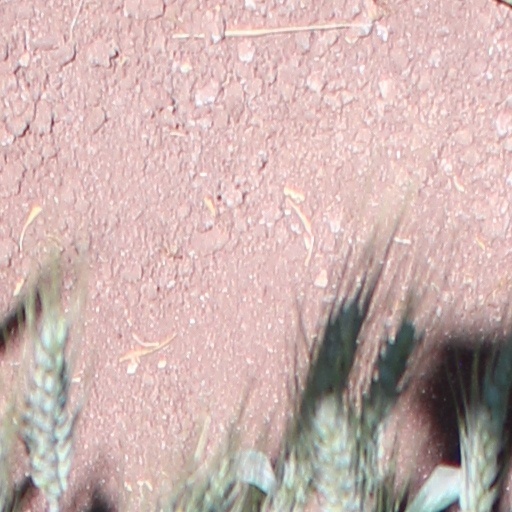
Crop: wheat